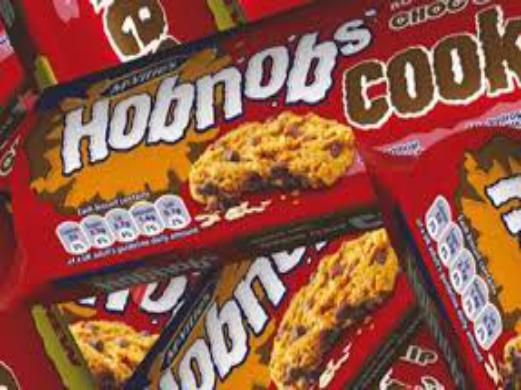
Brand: HobNobs
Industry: Food